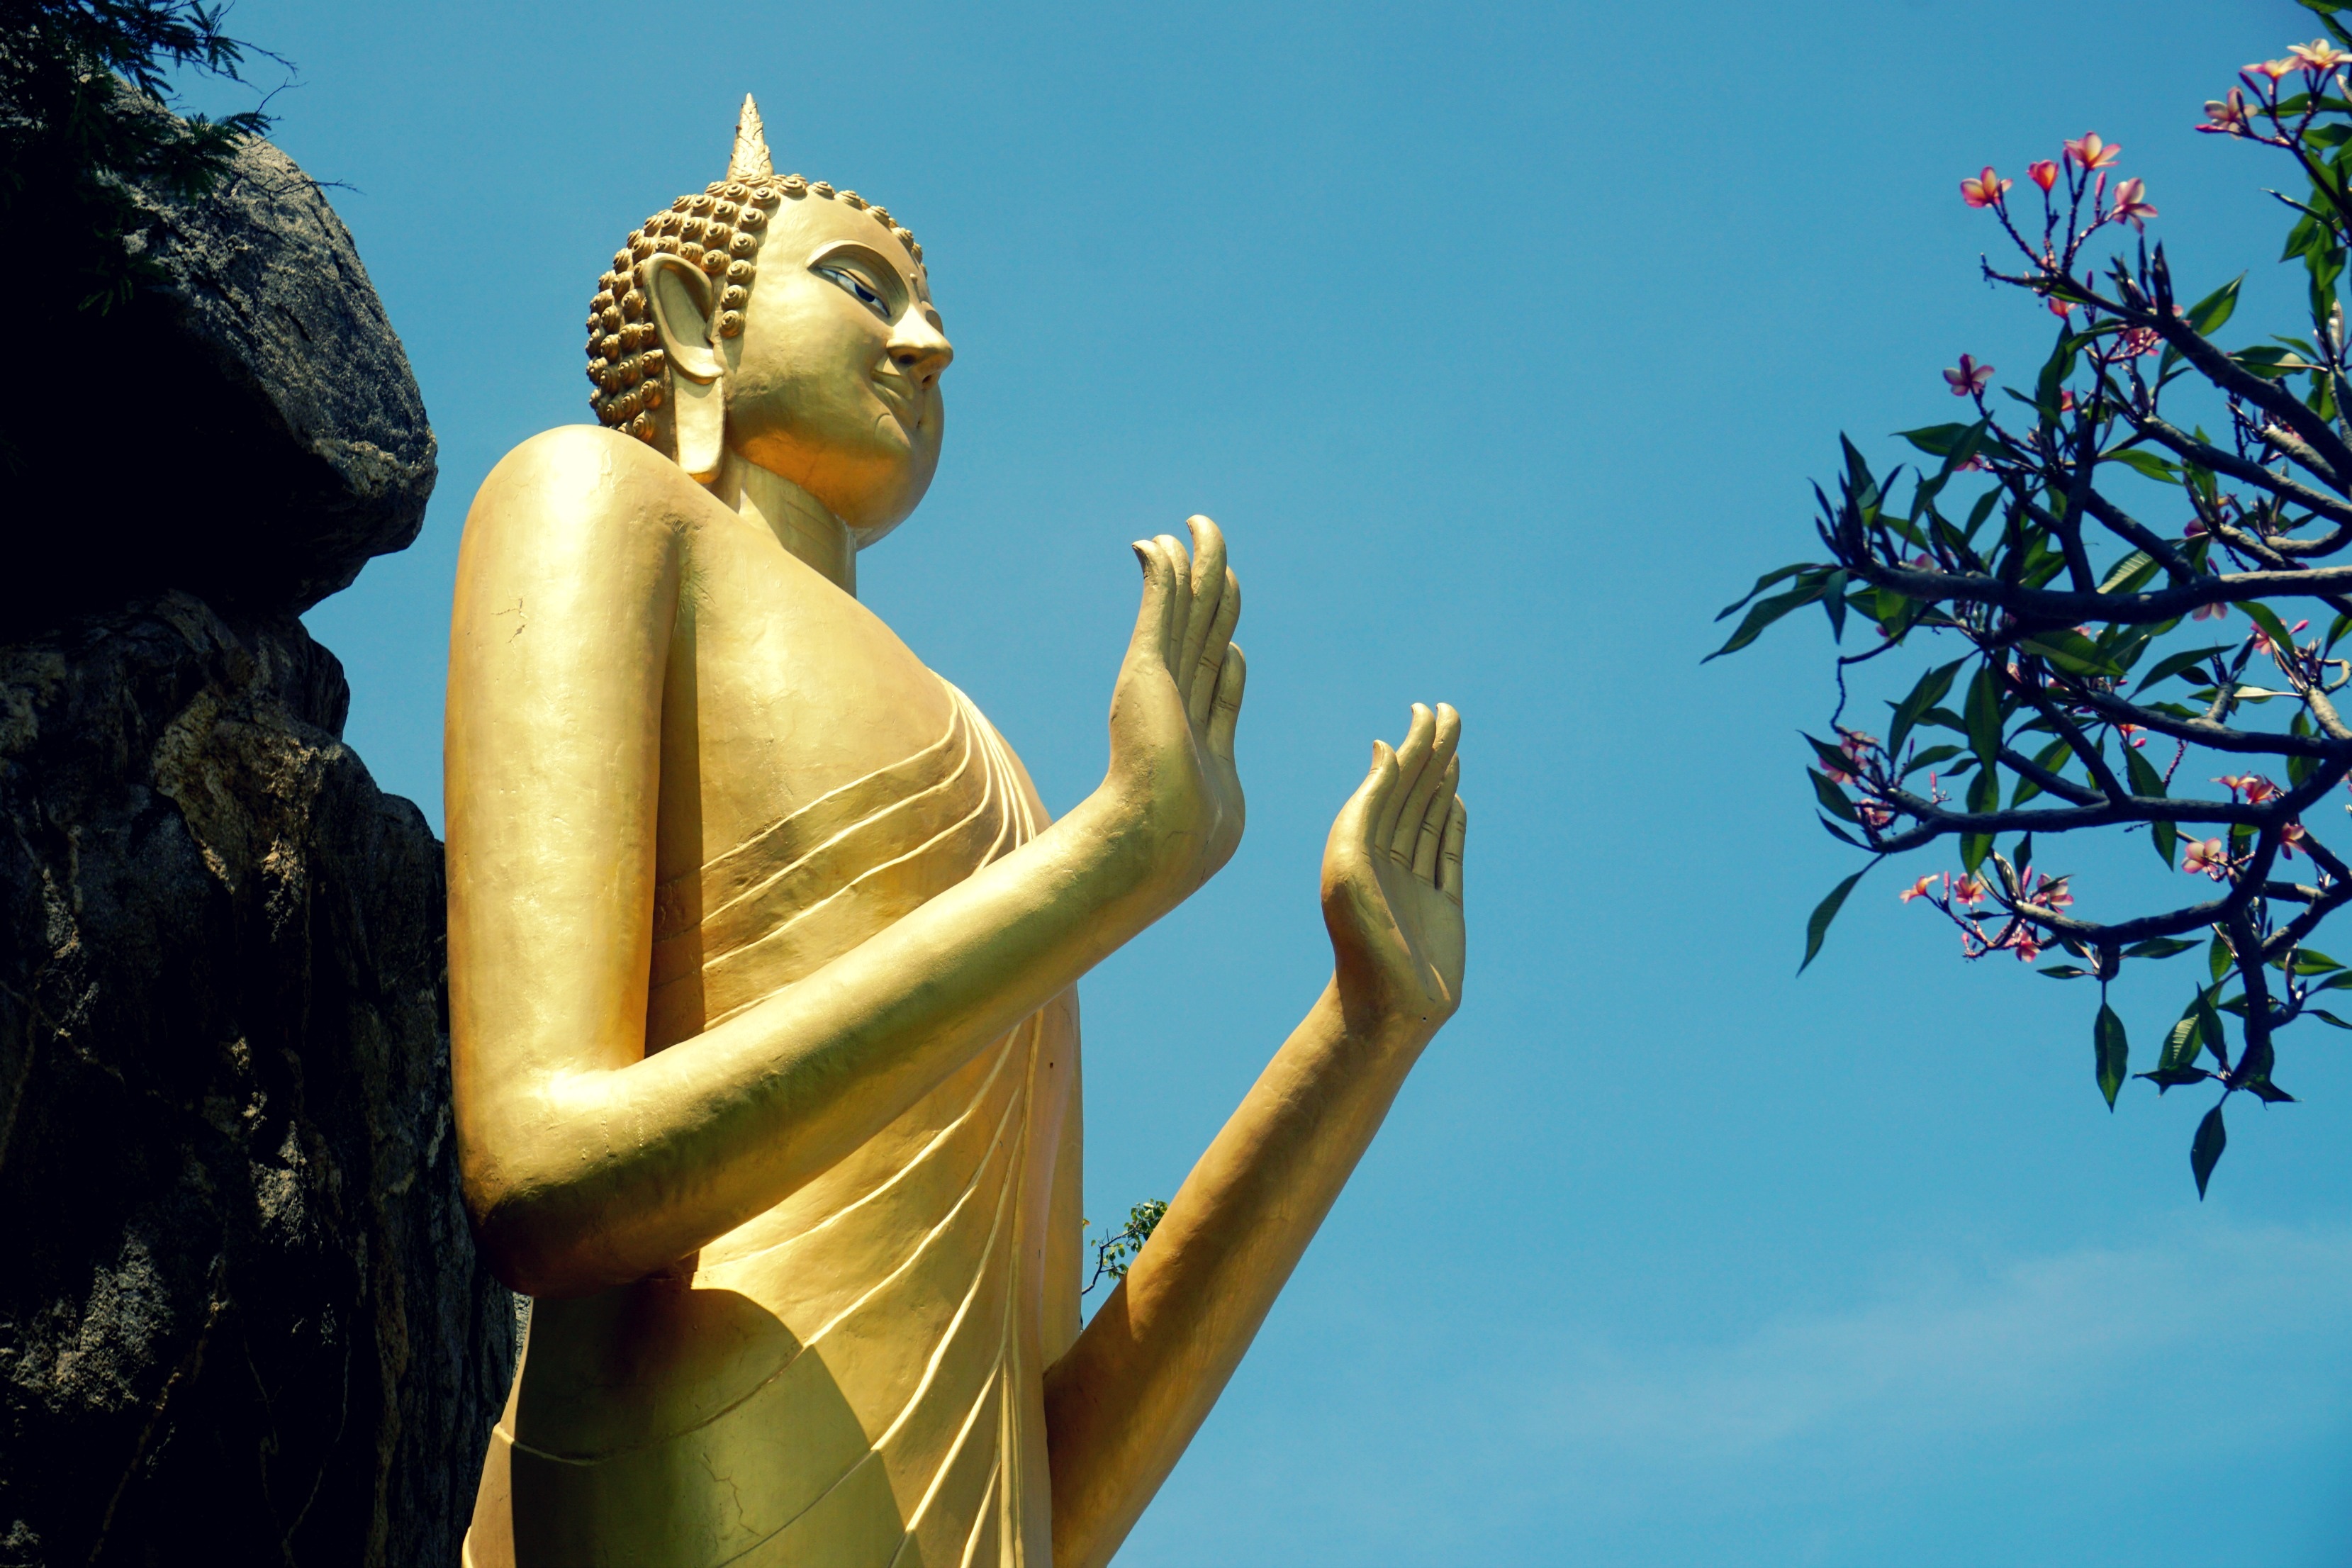
sky, sunlight, monument, statue, color, buddhism, thailand, sculpture, art, temple, buddha, mythology, gautama buddha